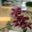
Label: orchid